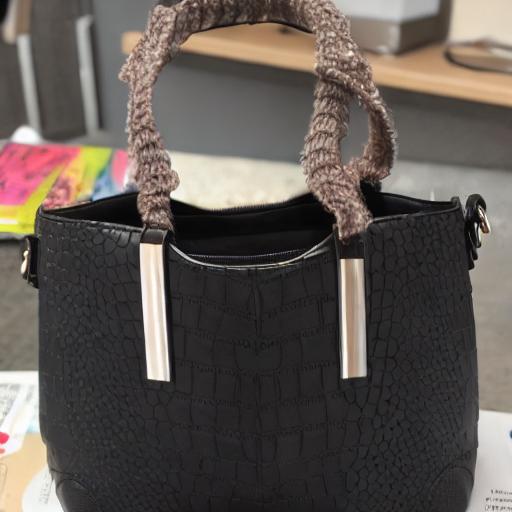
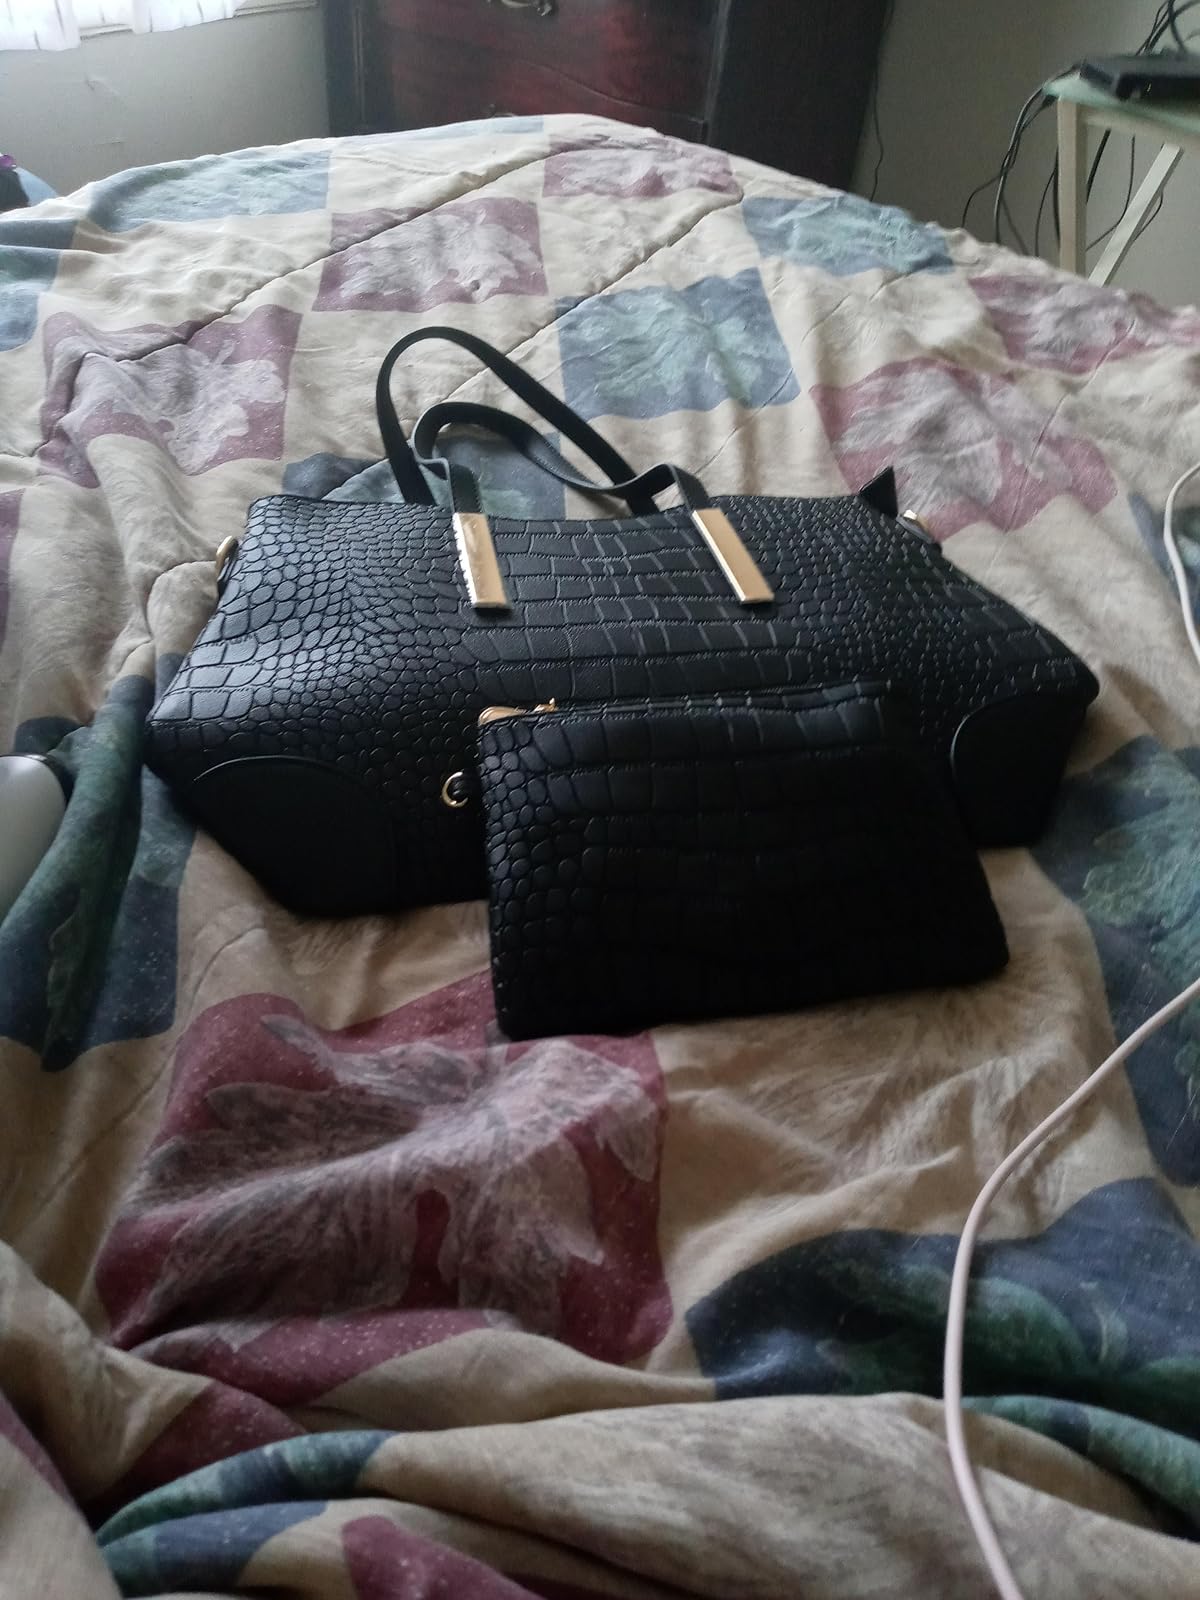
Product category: accessories_handbag
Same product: no